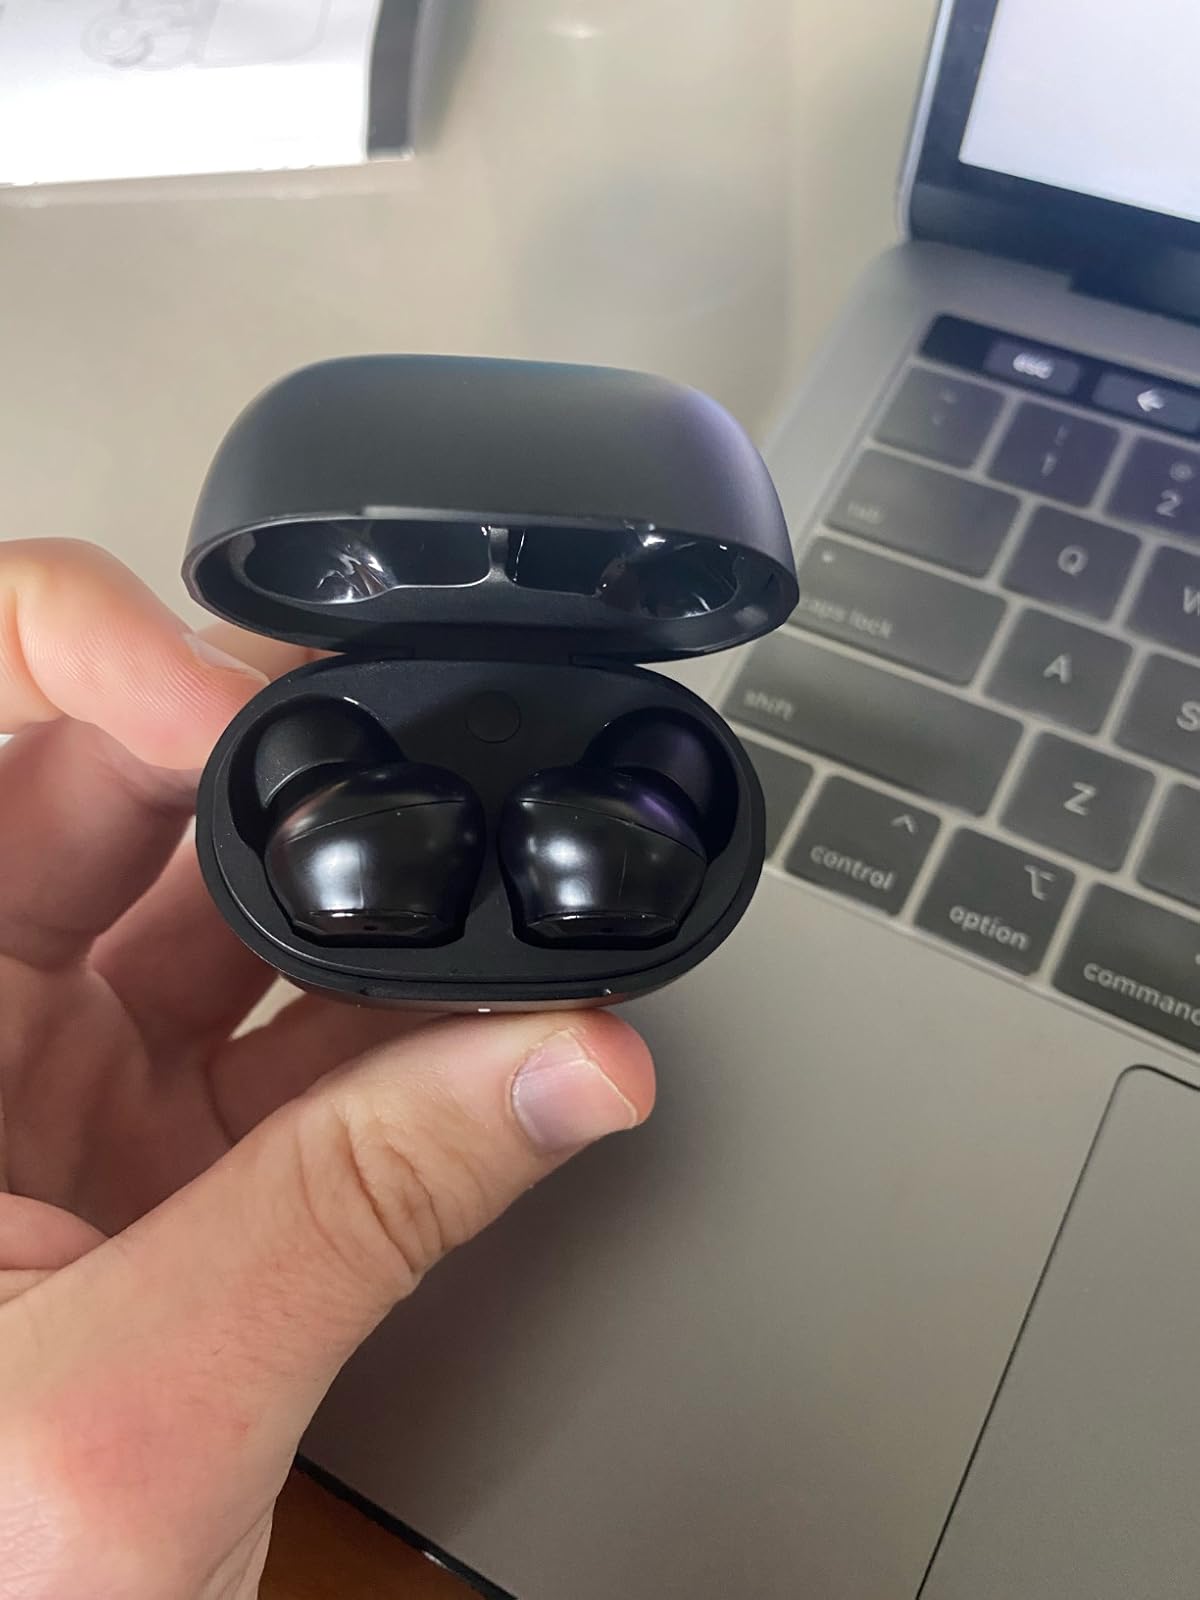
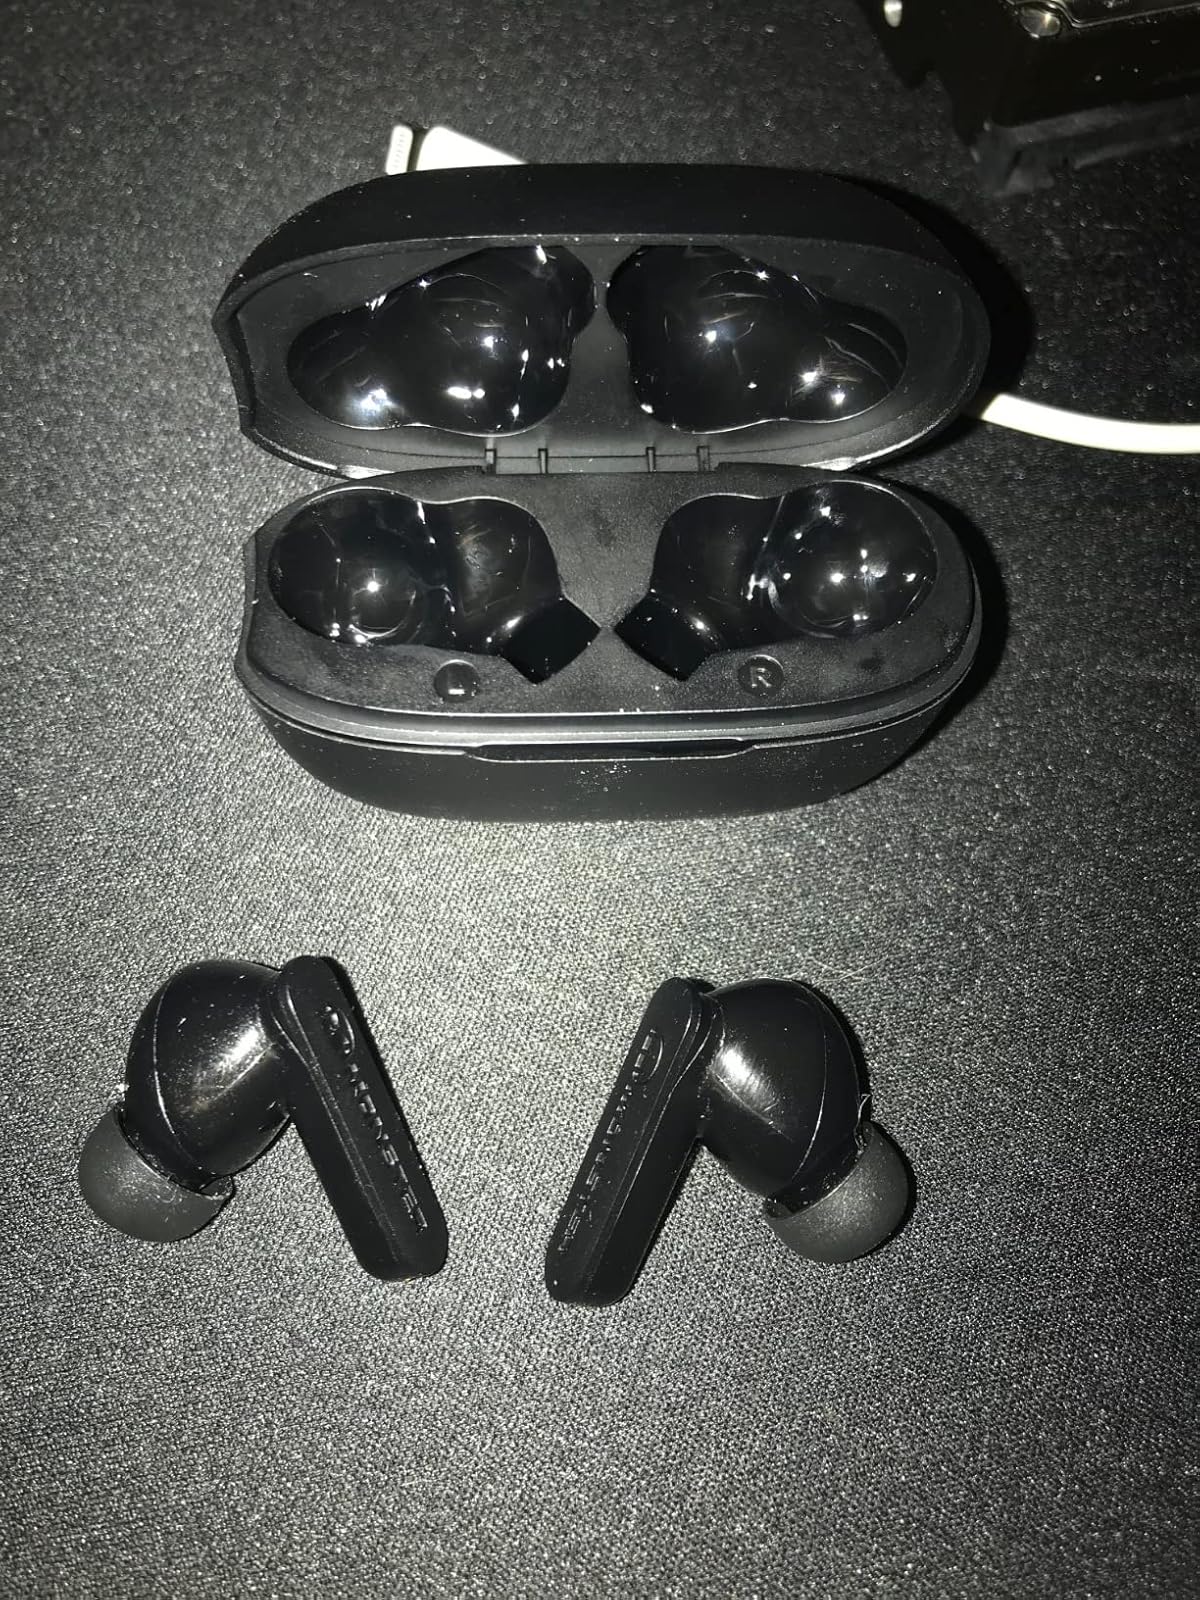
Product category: earbuds
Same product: no